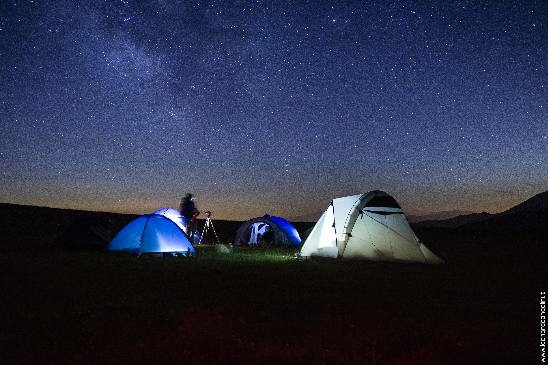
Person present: No